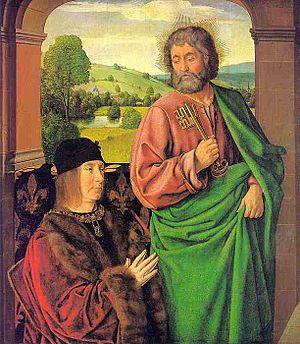
Pierre II de Beaujeu, né le 1ᵉʳ décembre 1438, mort dans son château de Moulins le 10 octobre 1503, fut duc de Bourbon et d'Auvergne de 1488 à sa mort.
Cet article expose les itinéraires du roi Louis XI de 1461 à 1483.
Jean Hey, également connu comme Le Maître de Moulins et Jean Hay, est un peintre, dessinateur de cartons et enlumineur français actif entre 1475 et 1505.